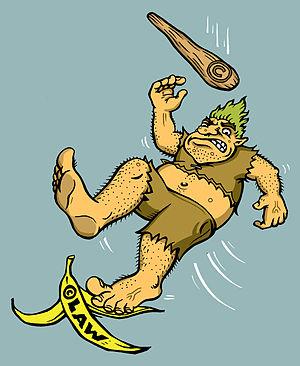
Une peau de banane, aussi appelée pelure de banane, est l'écorce de ce fruit. Les peaux de banane ont de nombreuses applications, notamment comme produits biochimiques utilisés en nutraceutique, en biotechnologie industrielle, en alimentation animale, en bioremédiation, mais elles sont également connues pour leur implication dans des gags et des situations cocasses.